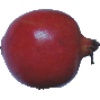
Label: Pomegranate 1